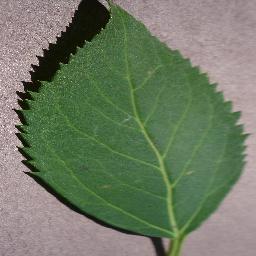
Label: Cherry___healthy